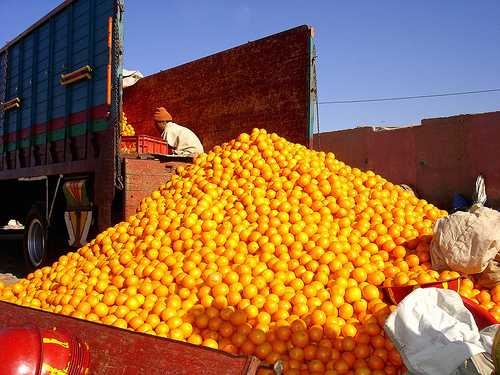
Label: Orange